Muriel Boucher-Zazoui

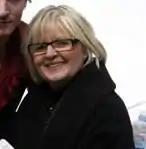
Muriel Boucher-Zazoui at the 2007-2008 Grand Prix Final

Muriel Boucher-Zazoui is a French coach and choreographer, and retired competitive ice dancer. She competed with Yves Malatier, and together they are the 1977 and 1978 French national champions. They competed twice at the European Championships, with the highest placement of 13th, which they achieved in 1978. They placed 15th at the 1978 World Championships.